Anemometer

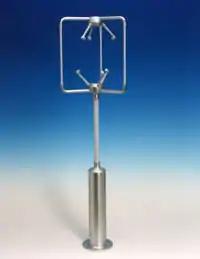
3D ultrasonic anemometer

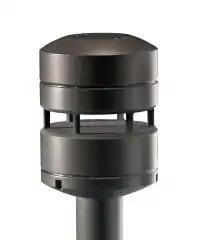
Acoustic resonance anemometer

Ultrasonic anemometers, first developed in the 1950s, use ultrasonic sound waves to measure wind velocity. They measure wind speed based on the time of flight of sonic pulses between pairs of transducers.